Human rights in Israel

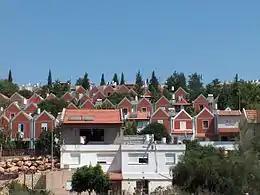
A neighbourhood in the settlement Ariel

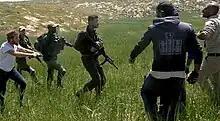
Armed Israeli settler accompanied by soldiers threatens Palestinian farmers near a-Tuwani, South Hebron Hills

Settlements in the West Bank are built on land which has been claimed, for example, by issuing military orders on the basis of security, declaring the area "state land" or a "nature reserve". Human rights organizations such as B'Tselem report that land is also taken by unofficial means, through attacks on Palestinians in their property.